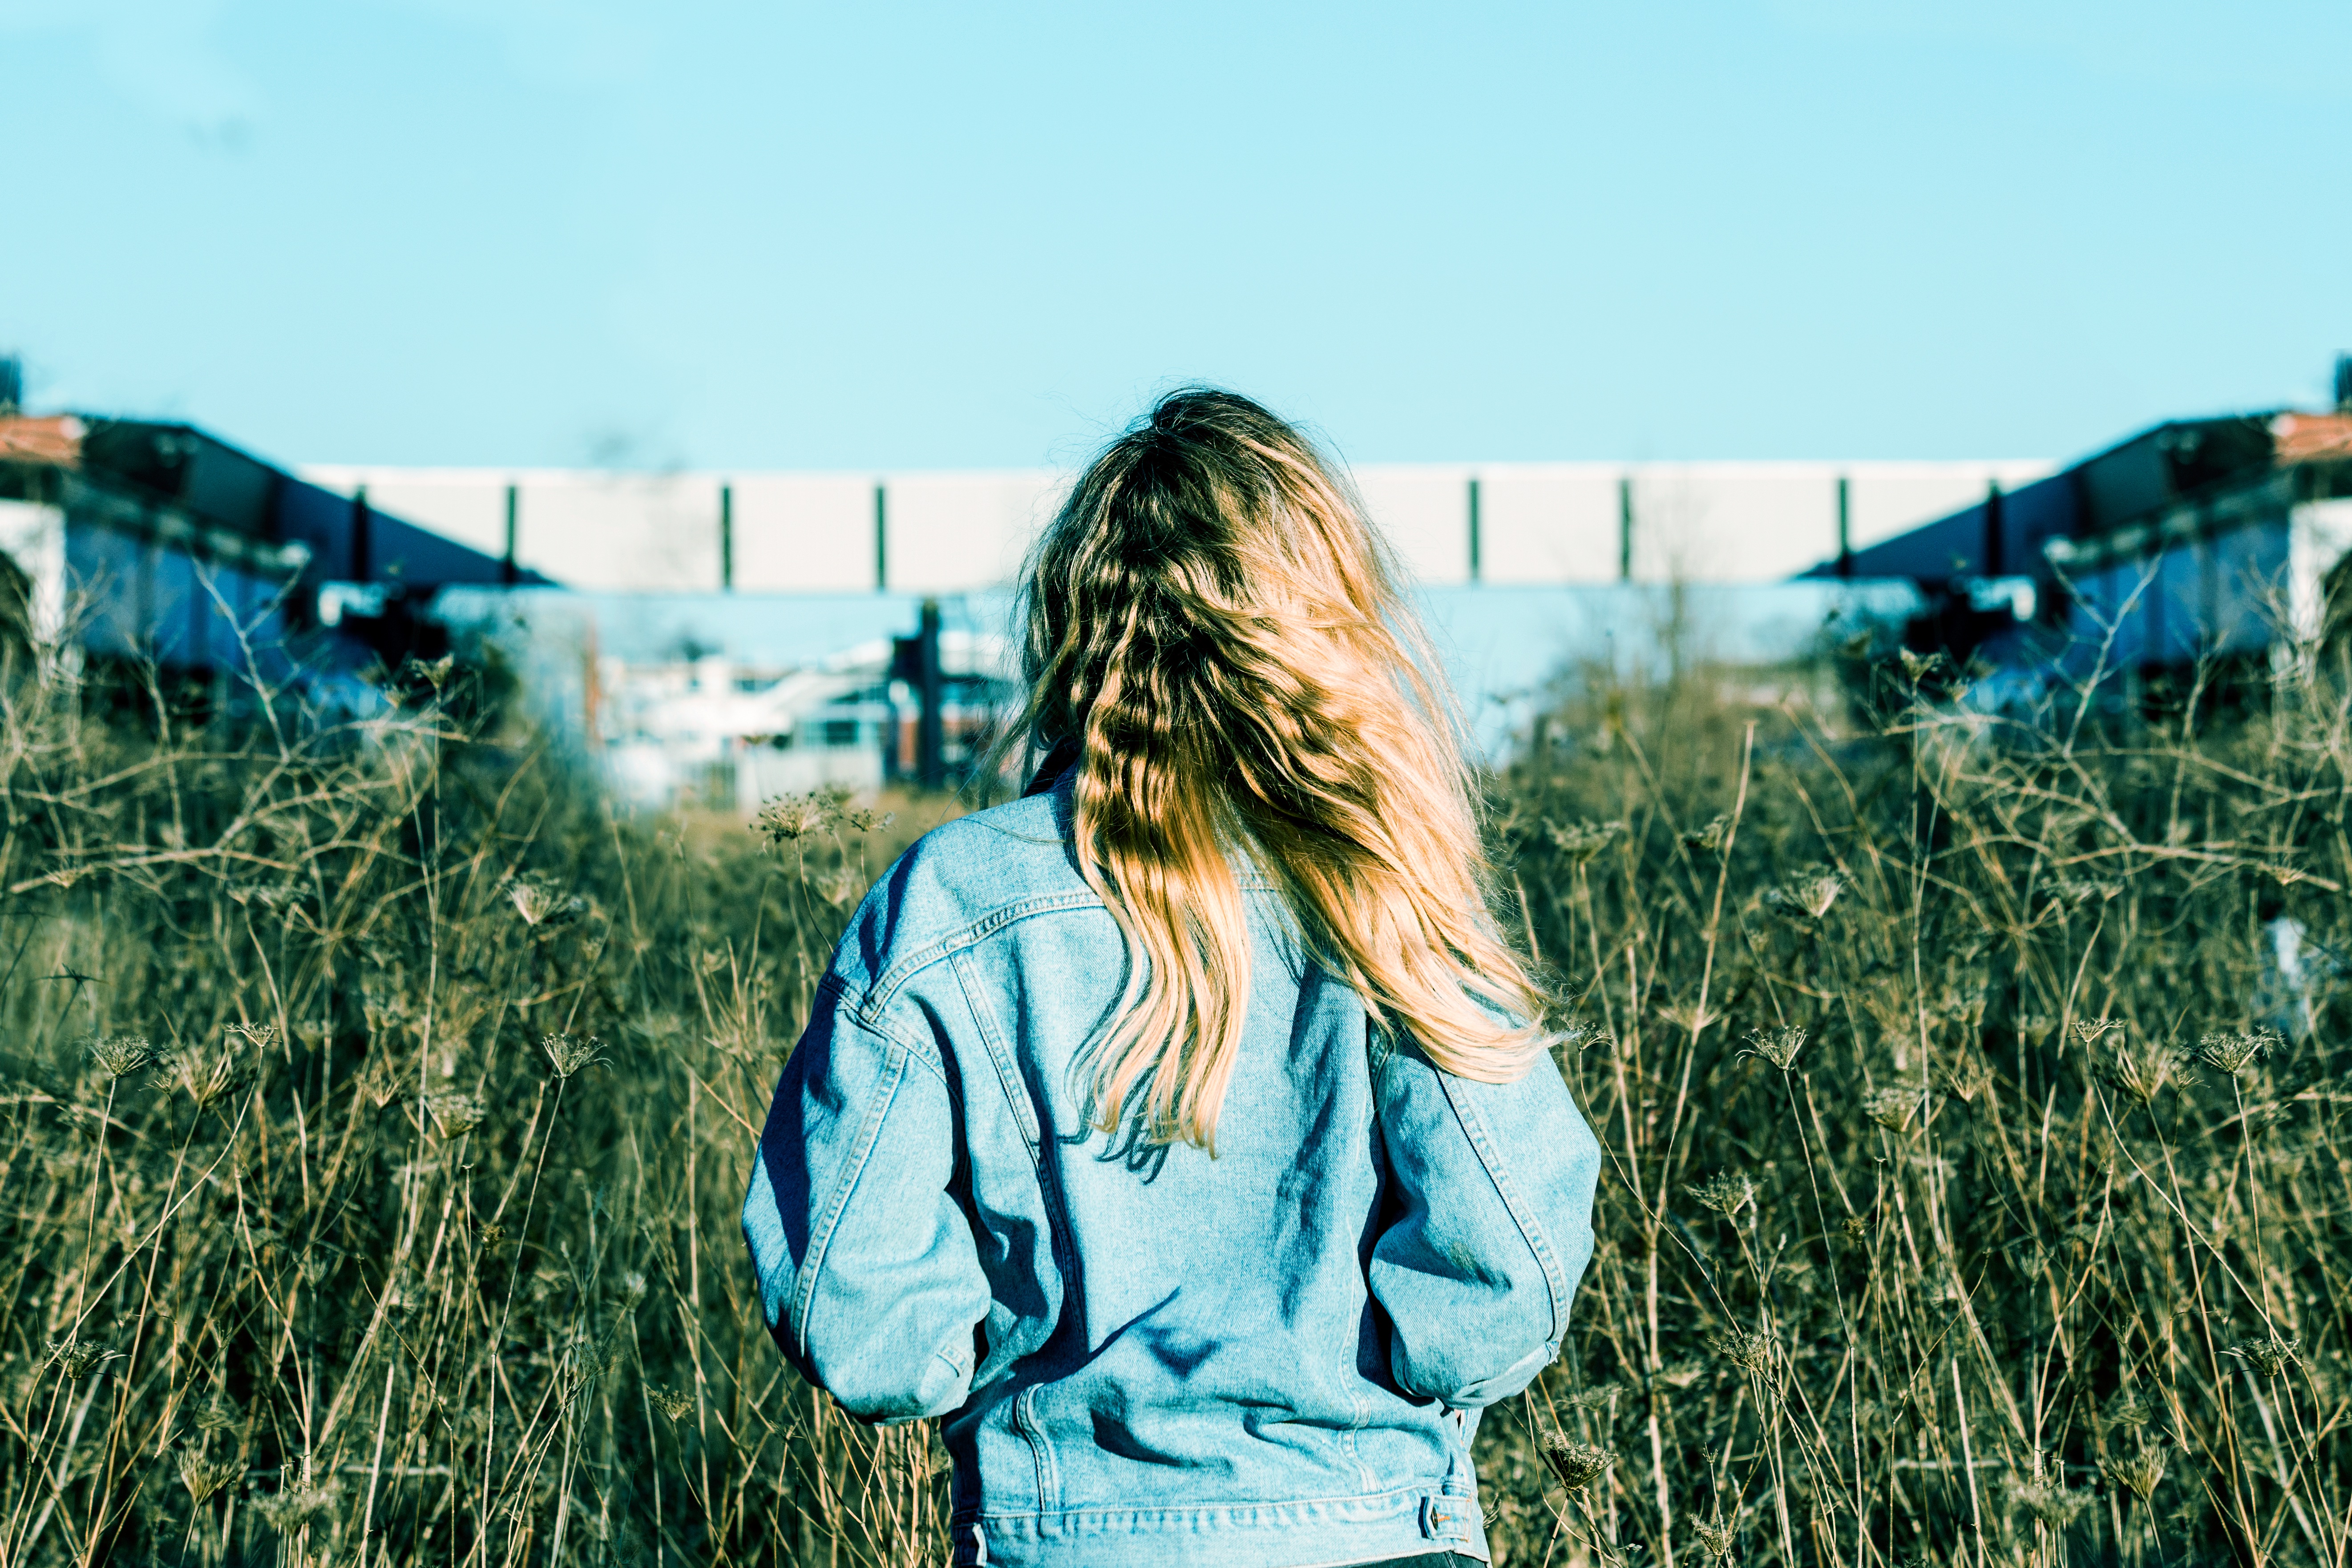
grass, field, sunlight, flower, spring, green, crop, blue, agriculture, rural area, grass family